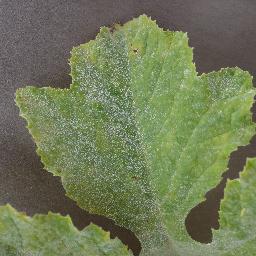
Label: Squash___Powdery_mildew